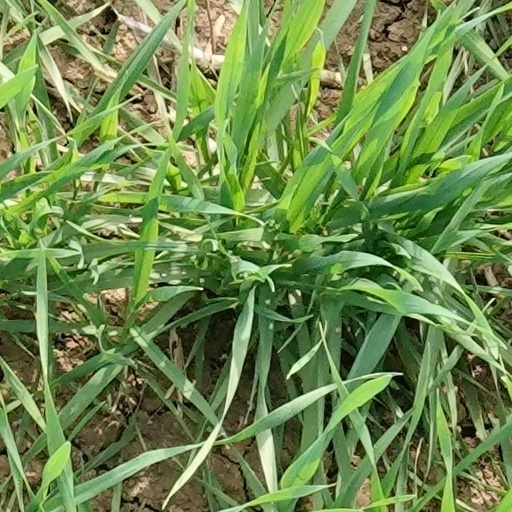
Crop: wheat